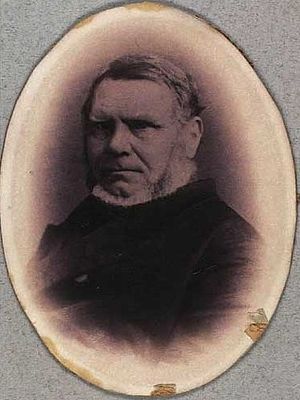
Christian Schroll
Christian Schroll
Christian Schroll var en dansk landmand og politiker, bror til Gustav Schroll.